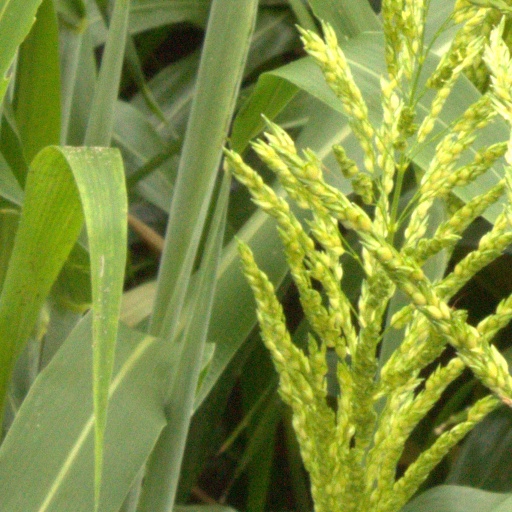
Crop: sorghum